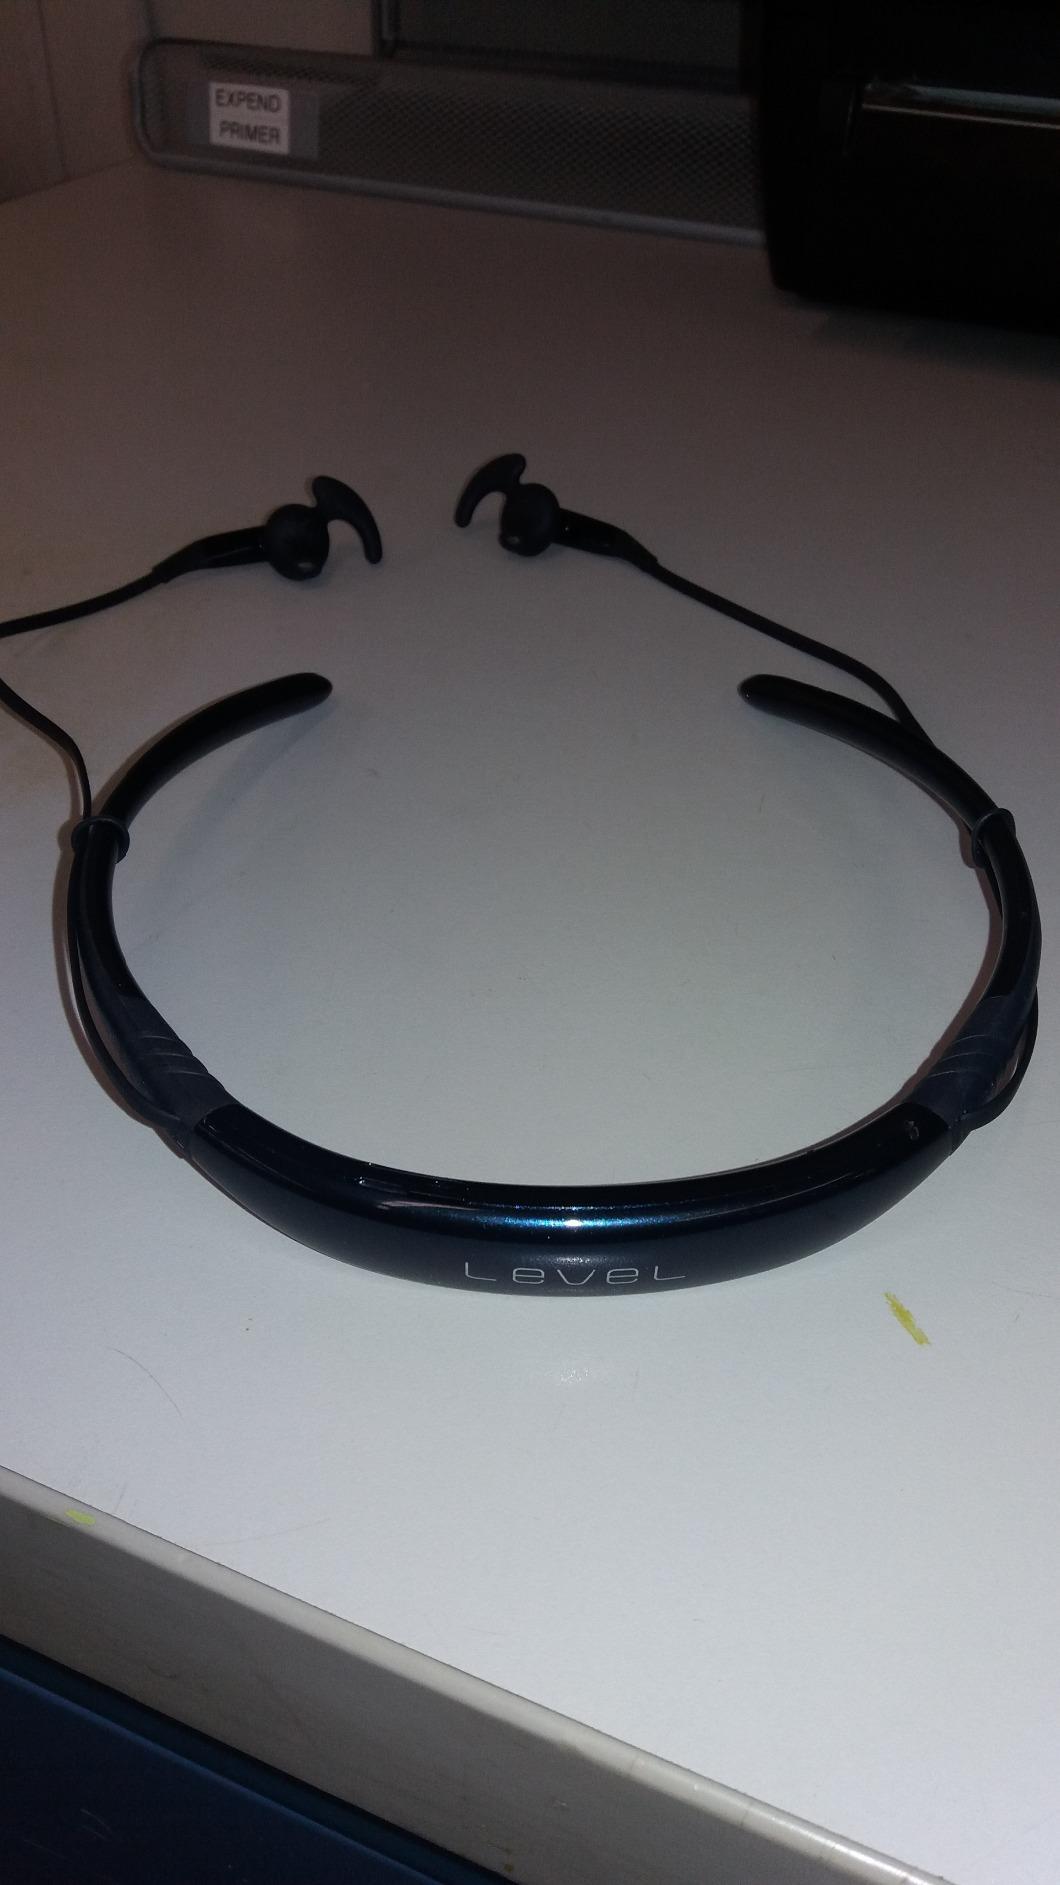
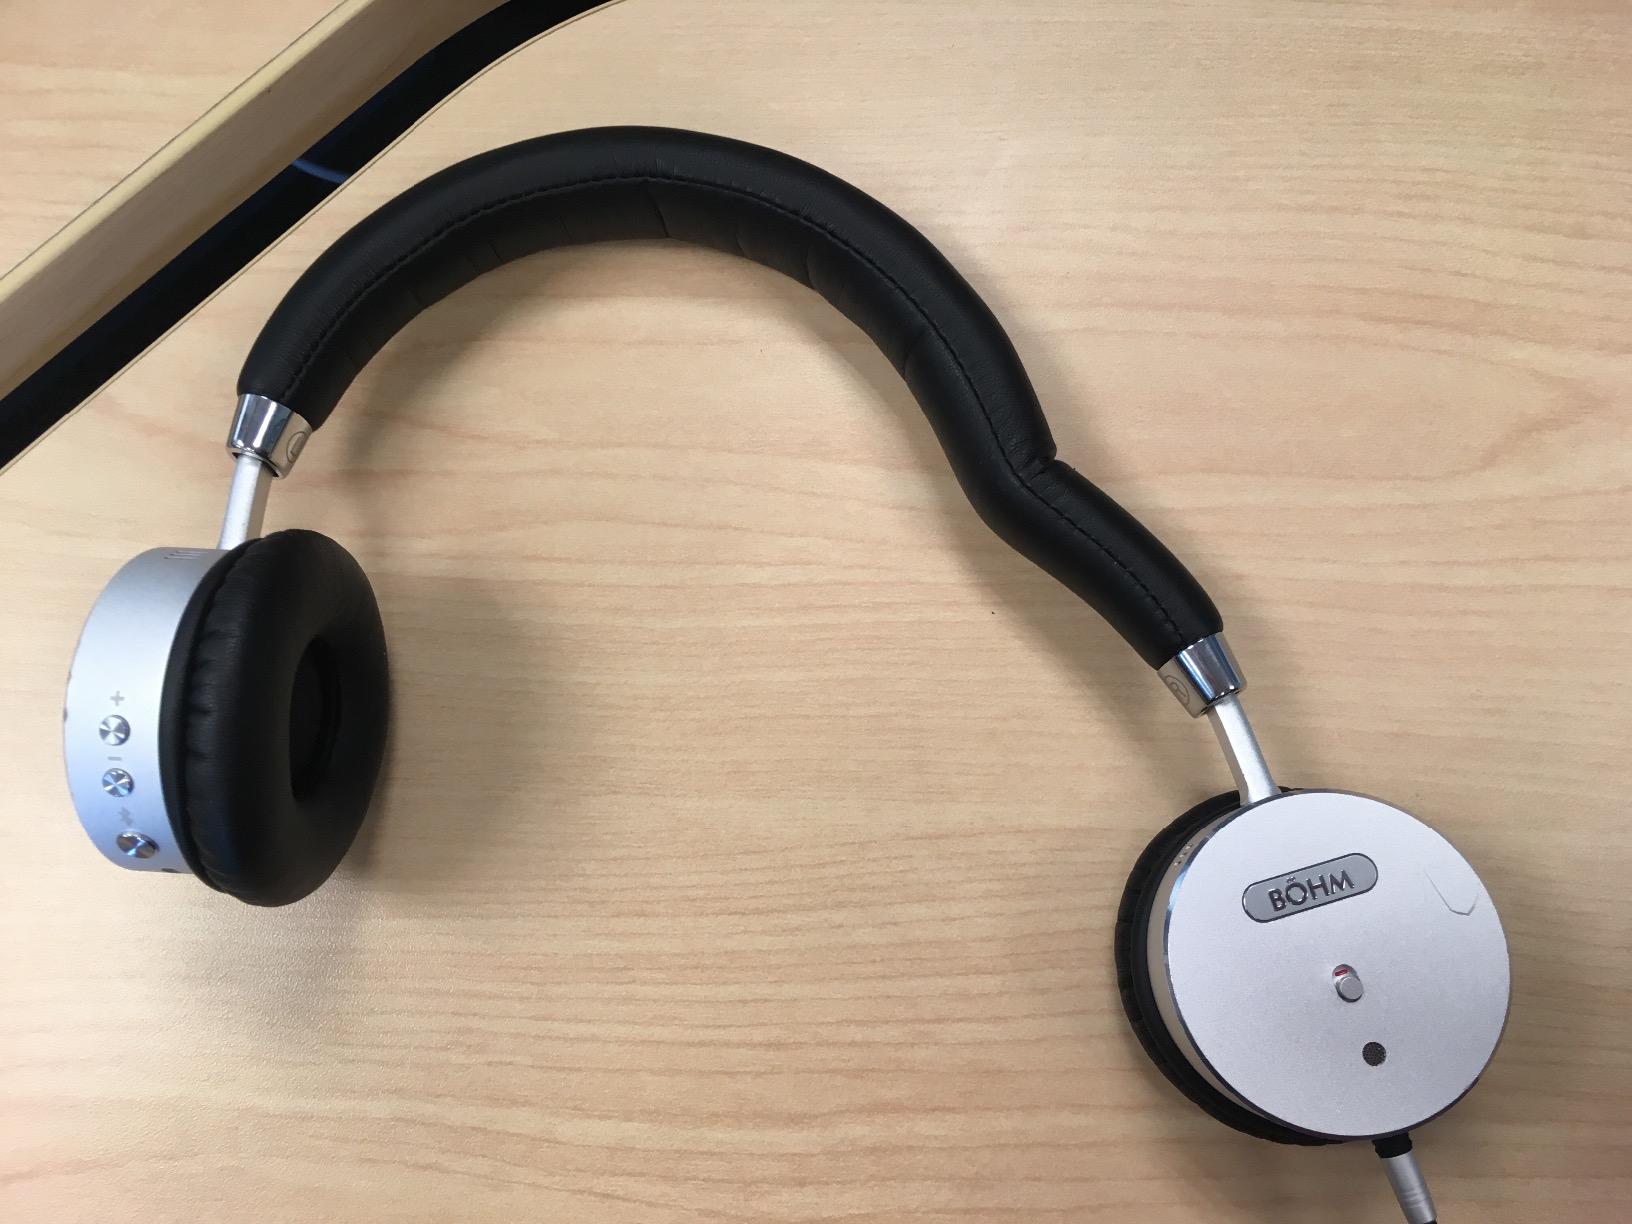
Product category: headphones
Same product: no